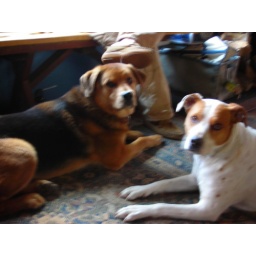
the dogs liked the light the new window let in